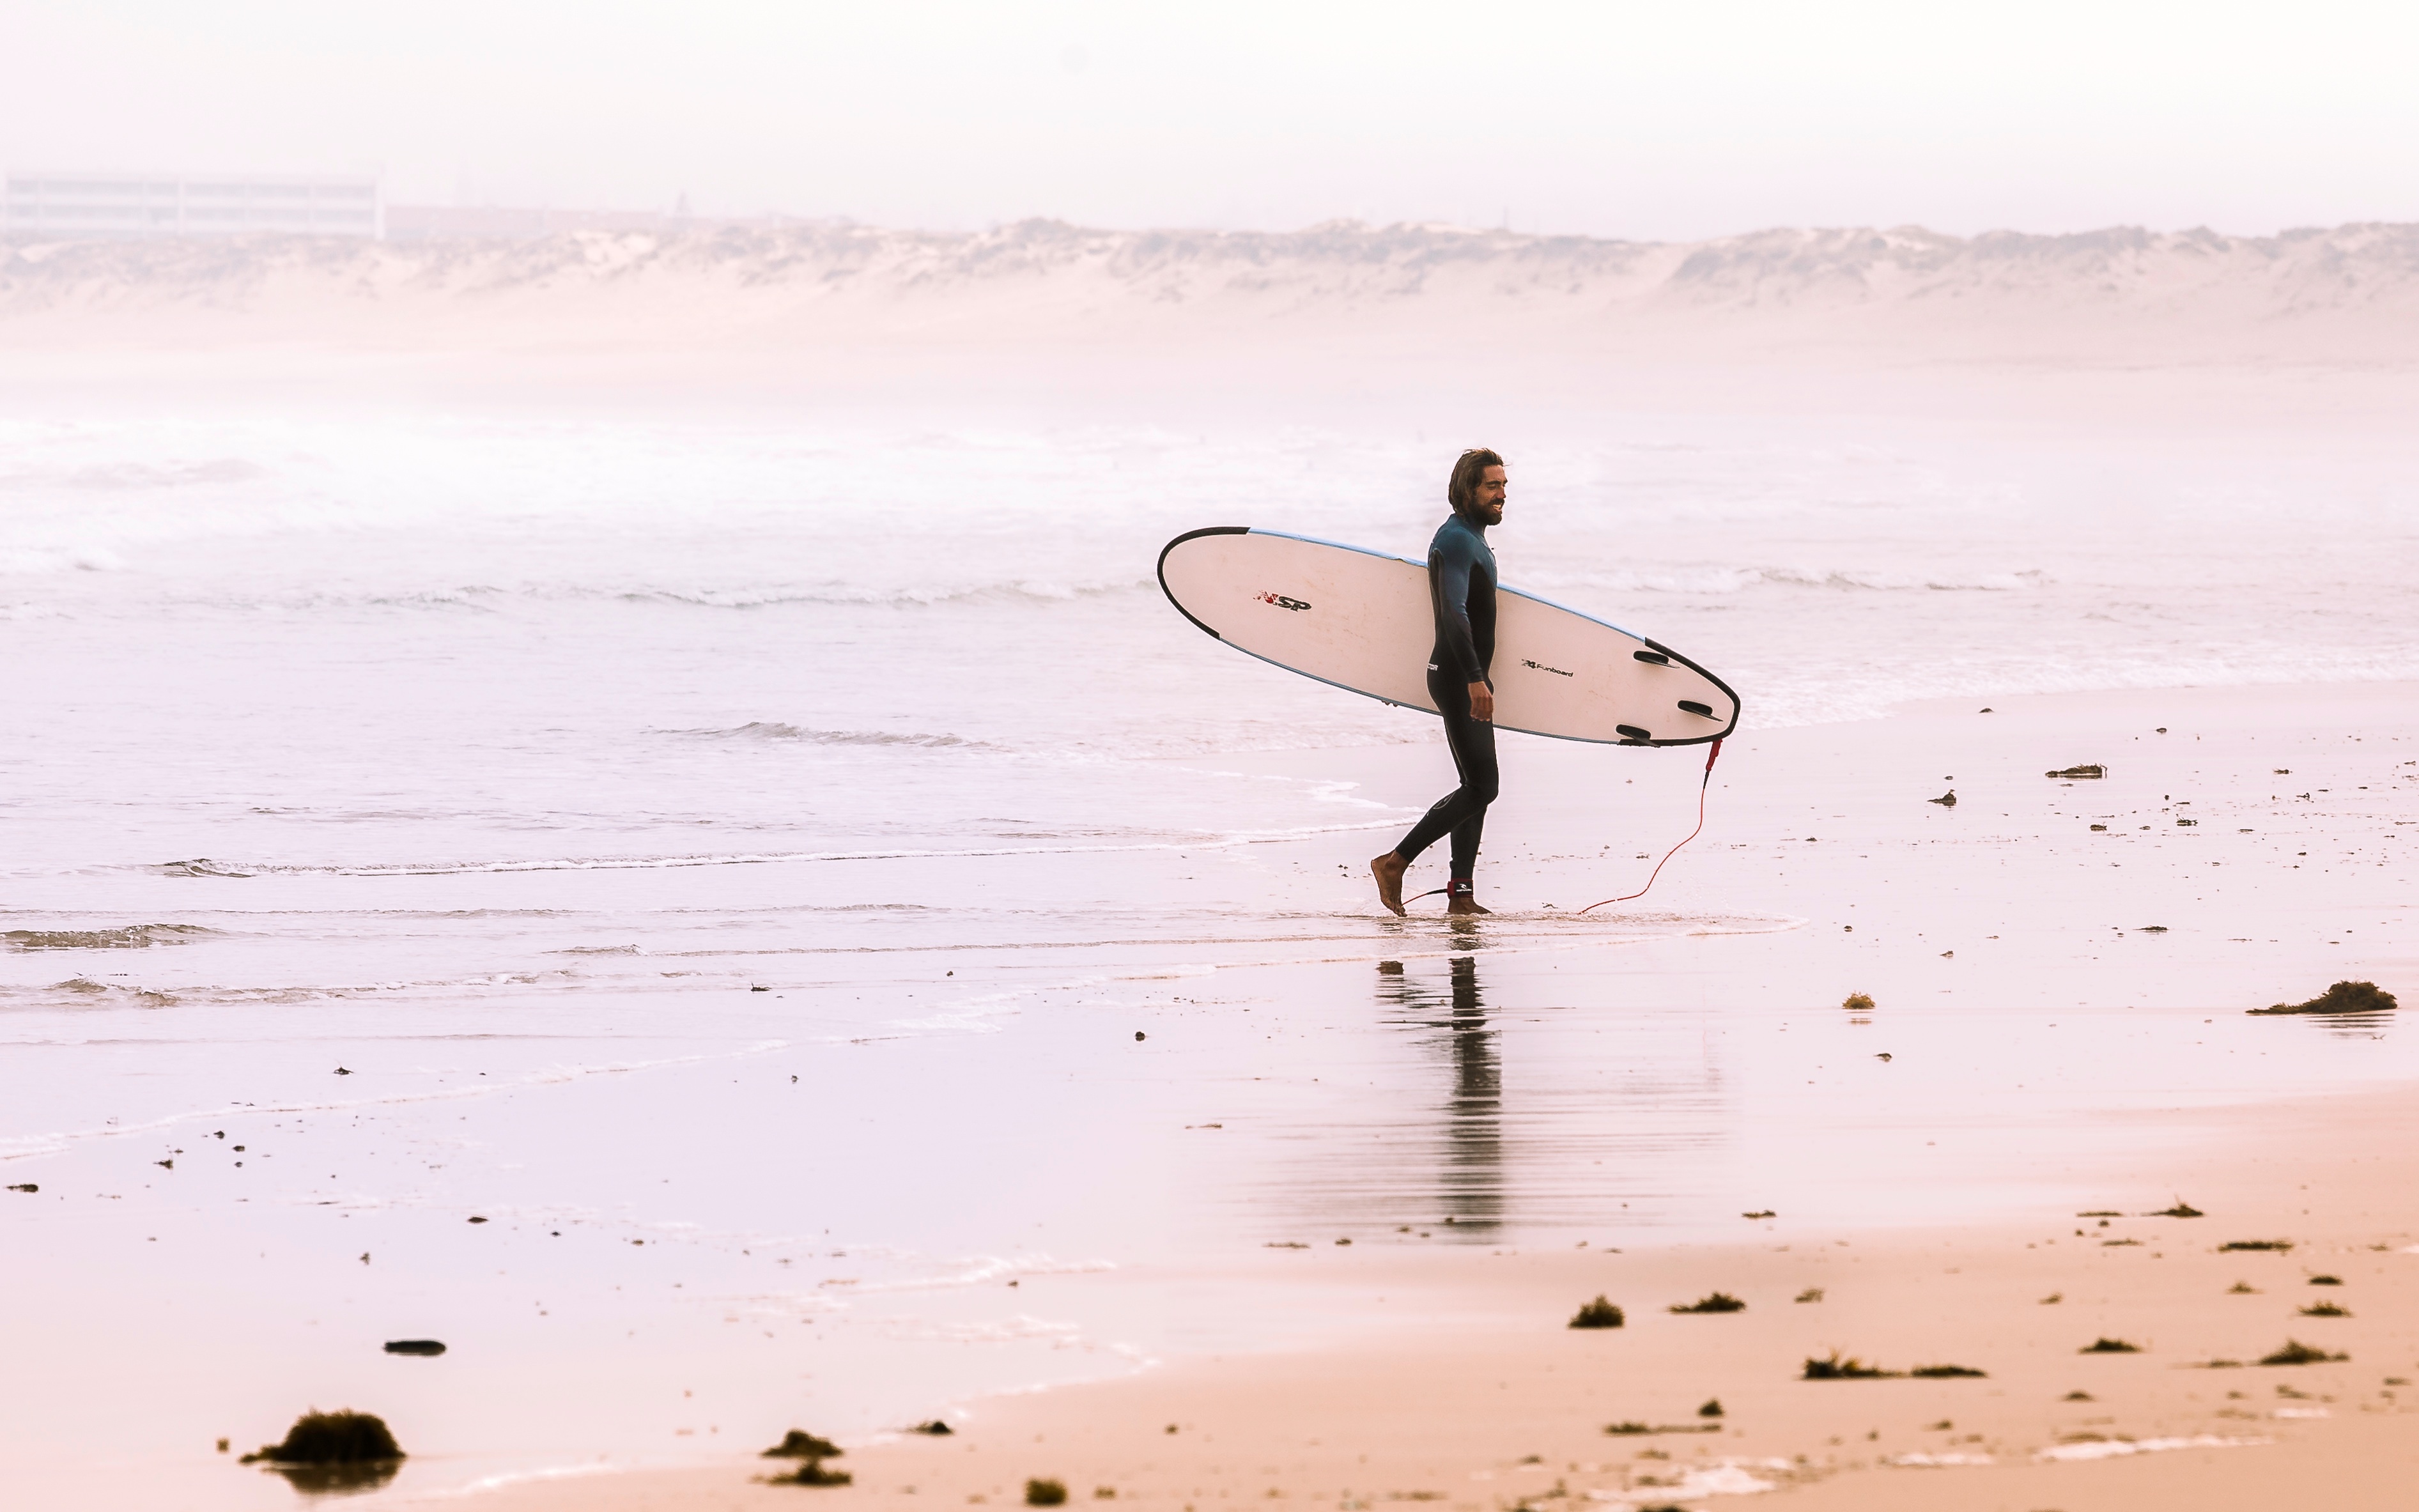
man, sea, sand, walking, bird, shore, wave, male, guy, carry, water bird, mudflat